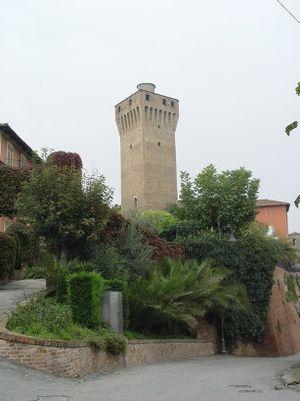
Santa Vittoria d'Alba est une commune italienne de la province de Coni dans la région Piémont en Italie.